White movement

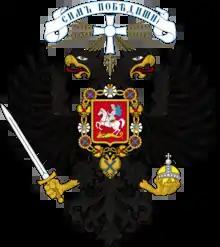
Coat of Arms of the Kolchak government

Aside from being anti-Bolshevik and anti-communist and patriotic, the Whites had no set ideology or main leader. The White Armies did acknowledge a single provisional head of state in a Supreme Governor of Russia in a Provisional All-Russian Government, but this post was prominent only under the leadership in the war campaigns during 1918–1920 of Admiral Alexander Kolchak, formerly of the previous Russian Imperial Navy.